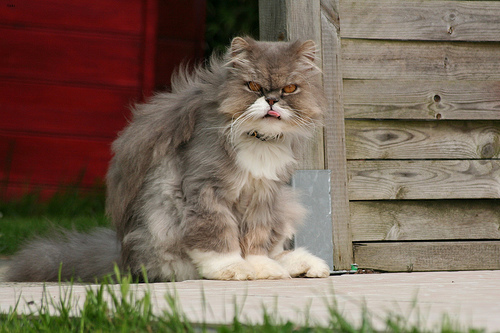
Breed: persian